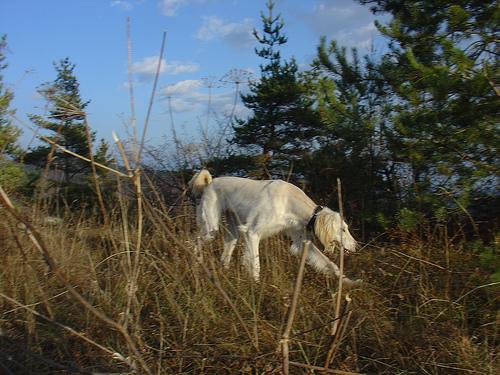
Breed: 206-n000051-Saluki